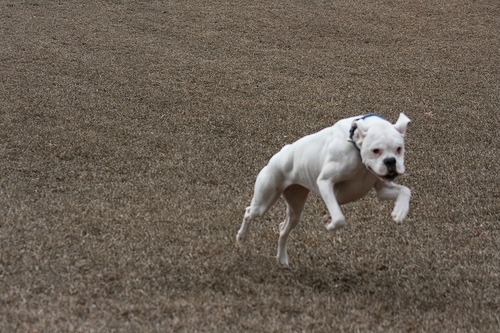
Animal: dog
Breed: boxer